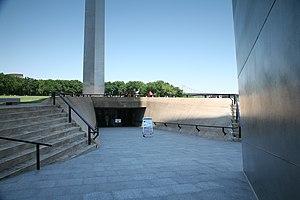
La Gateway Arch, Gateway to the West ou St. Louis Arch est située dans le centre-ville de Saint-Louis dans l'État du Missouri, aux États-Unis. Symbole de la ville, cette arche recouverte d'acier inoxydable mesure 192 mètres de hauteur, ce qui en fait le plus grand monument qui peut se visiter dans l'État, la plus grande arche du monde et le monument artificiel le plus haut du pays. Elle est consacrée à la conquête de l'Ouest, comme le mémorial dont elle fait partie.